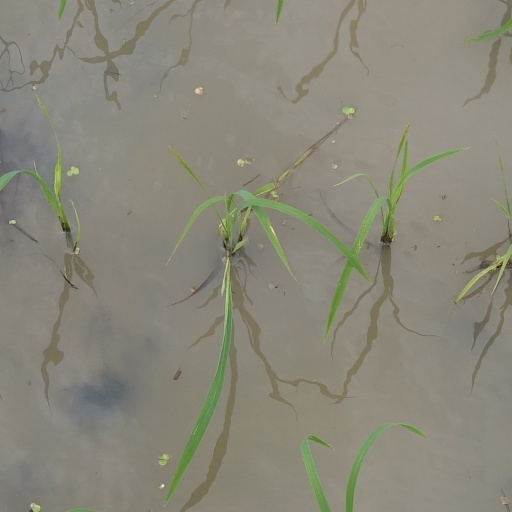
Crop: rice